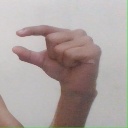
अक्षर: ग